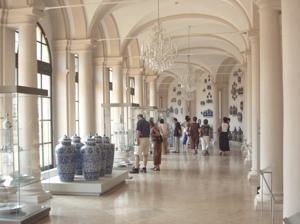
Building: Dresden Porcelain Collection
Country: Germany
Year built: 1715
Museum in Germany Dresden Porcelain Collection Porzellansammlung Interactive fullscreen map Location Dresden , Germany Coordinates 51°3′7.9″N 13°44′4.6″E / 51.052194°N 13.734611°E / 51.052194; 13.734611 Chinese porcelain from the Qing period. The Dresden Porcelain Collection ( German : Porzellansammlung ) is part of the Staatliche Kunstsammlungen (State Art Collections) of Dresden , Germany . It is located in the Zwinger Palace . History The collection was founded in 1715 by the Saxon Prince-Elector Augustus the Strong , and was originally housed in the Japanese Palace (then known as the "Dutch Palace") on the banks of the Elbe .  It moved into the Johanneum in 1876.  The collection largely survived World War II thanks to evacuation, and moved into its current home in the south part of the Zwinger in 1962. Collection Today the collection features about 20,000 porcelain artefacts. One strength is the collection of traditional Chinese and Japanese porcelain acquired by Augustus the Strong.  Above all this includes blue-and-white porcelain from the Ming and Qing Dynasties , in particular the "Dragoon Vases" acquired by Augustus from King Frederick William I in exchange for a regiment of dragoons . There are also colourful famille-verte and famille-rose items, white Dehua ceramics, Japanese Arita porcelain , and ceramics made especially for export. The other strongpoint is the collection of Saxon porcelain, in particular Meissen porcelain .  This crockery is decorated partly with Chinese patterns, but also with various European motifs such as scenes from mythology or rococo idylls.  There are also numerous sculptures made of pure white or painted porcelain, including miniature comedians, musicians and court jesters ( Schmiedel and Fröhlich ), a table set created for King Frederick Augustus III , and a tableau of riders belonging to King Augustus III . Exhibition Due to lack of space, not all the items are on permanent display. Today’s exhibition comprises around 2,000 artefacts, representing about 10 percent of the entire holdings. A new gallery for the East Asian collection was opened in 2006, increasing the exhibition space by a quarter.  It was created in a matter of months by the New York architect Peter Marino with a mixture of classical and modern elements.  In the modern section, Japanese blue-and-white porcelain is presented on historic tables, in front of panels lacquered with anthracite grey and cinnabar .  Marino carried out further redesigns in 2010. References